Artifact (film)

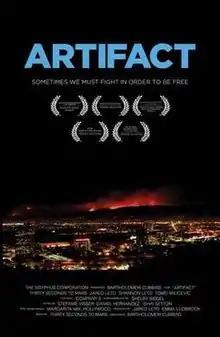
Theatrical release poster

Artifact is a 2012 American documentary film directed by Jared Leto under the pseudonym of Bartholomew Cubbins. It was produced by Leto and Emma Ludbrook through their production company Sisyphus. "Artifact" chronicles the modern music business as it charts the legal dispute between Leto's rock band Thirty Seconds to Mars and record label EMI, which filed a $30 million breach of contract lawsuit against them in 2008, after the band tried to exit its contract over a royalties dispute. Thirty Seconds to Mars is shown working with producer Flood to create the 2009 album "This Is War", meeting with lawyers between recording sessions.